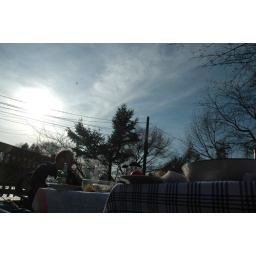
blue sky over the easter table